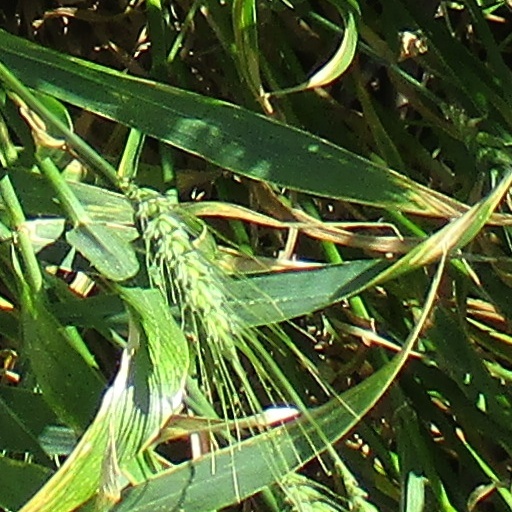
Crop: wheat